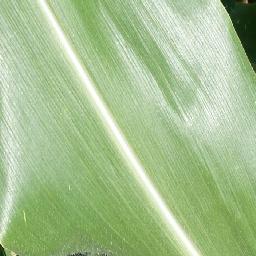
Label: Corn___healthy